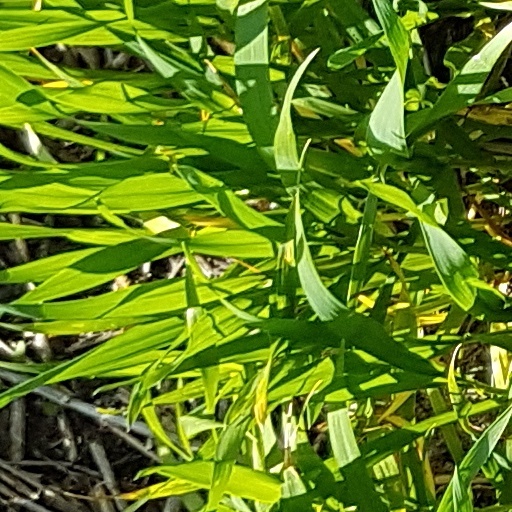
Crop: wheat